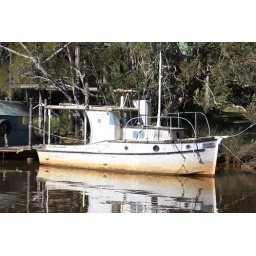
An old trawler sitting on a river bank in the Nossa everglades.